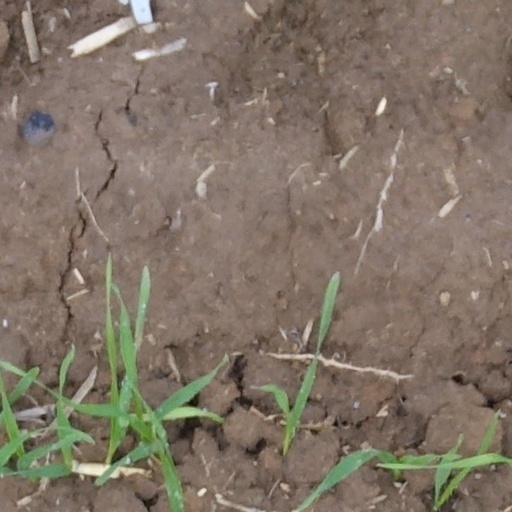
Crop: wheat